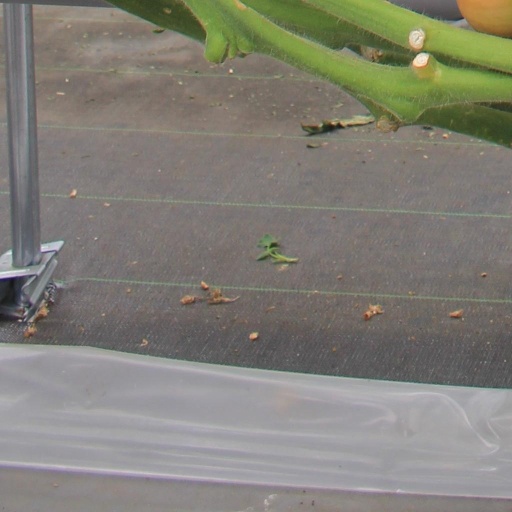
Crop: tomato